Camera

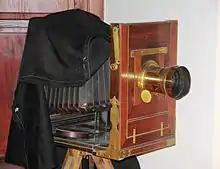
19th-century studio camera with bellows for focusing

More commonly, a focal-plane shutter is used. This shutter operates close to the film plane and employs metal plates or cloth curtains with an opening that passes across the light-sensitive surface. The curtains or plates have an opening that is pulled across the film plane during exposure. The focal-plane shutter is typically used in single-lens reflex (SLR) cameras, since covering the film (rather than blocking the light passing through the lens) allows the photographer to view the image through the lens at all times, except during the exposure itself. Covering the film also facilitates removing the lens from a loaded camera, as many SLRs have interchangeable lenses.